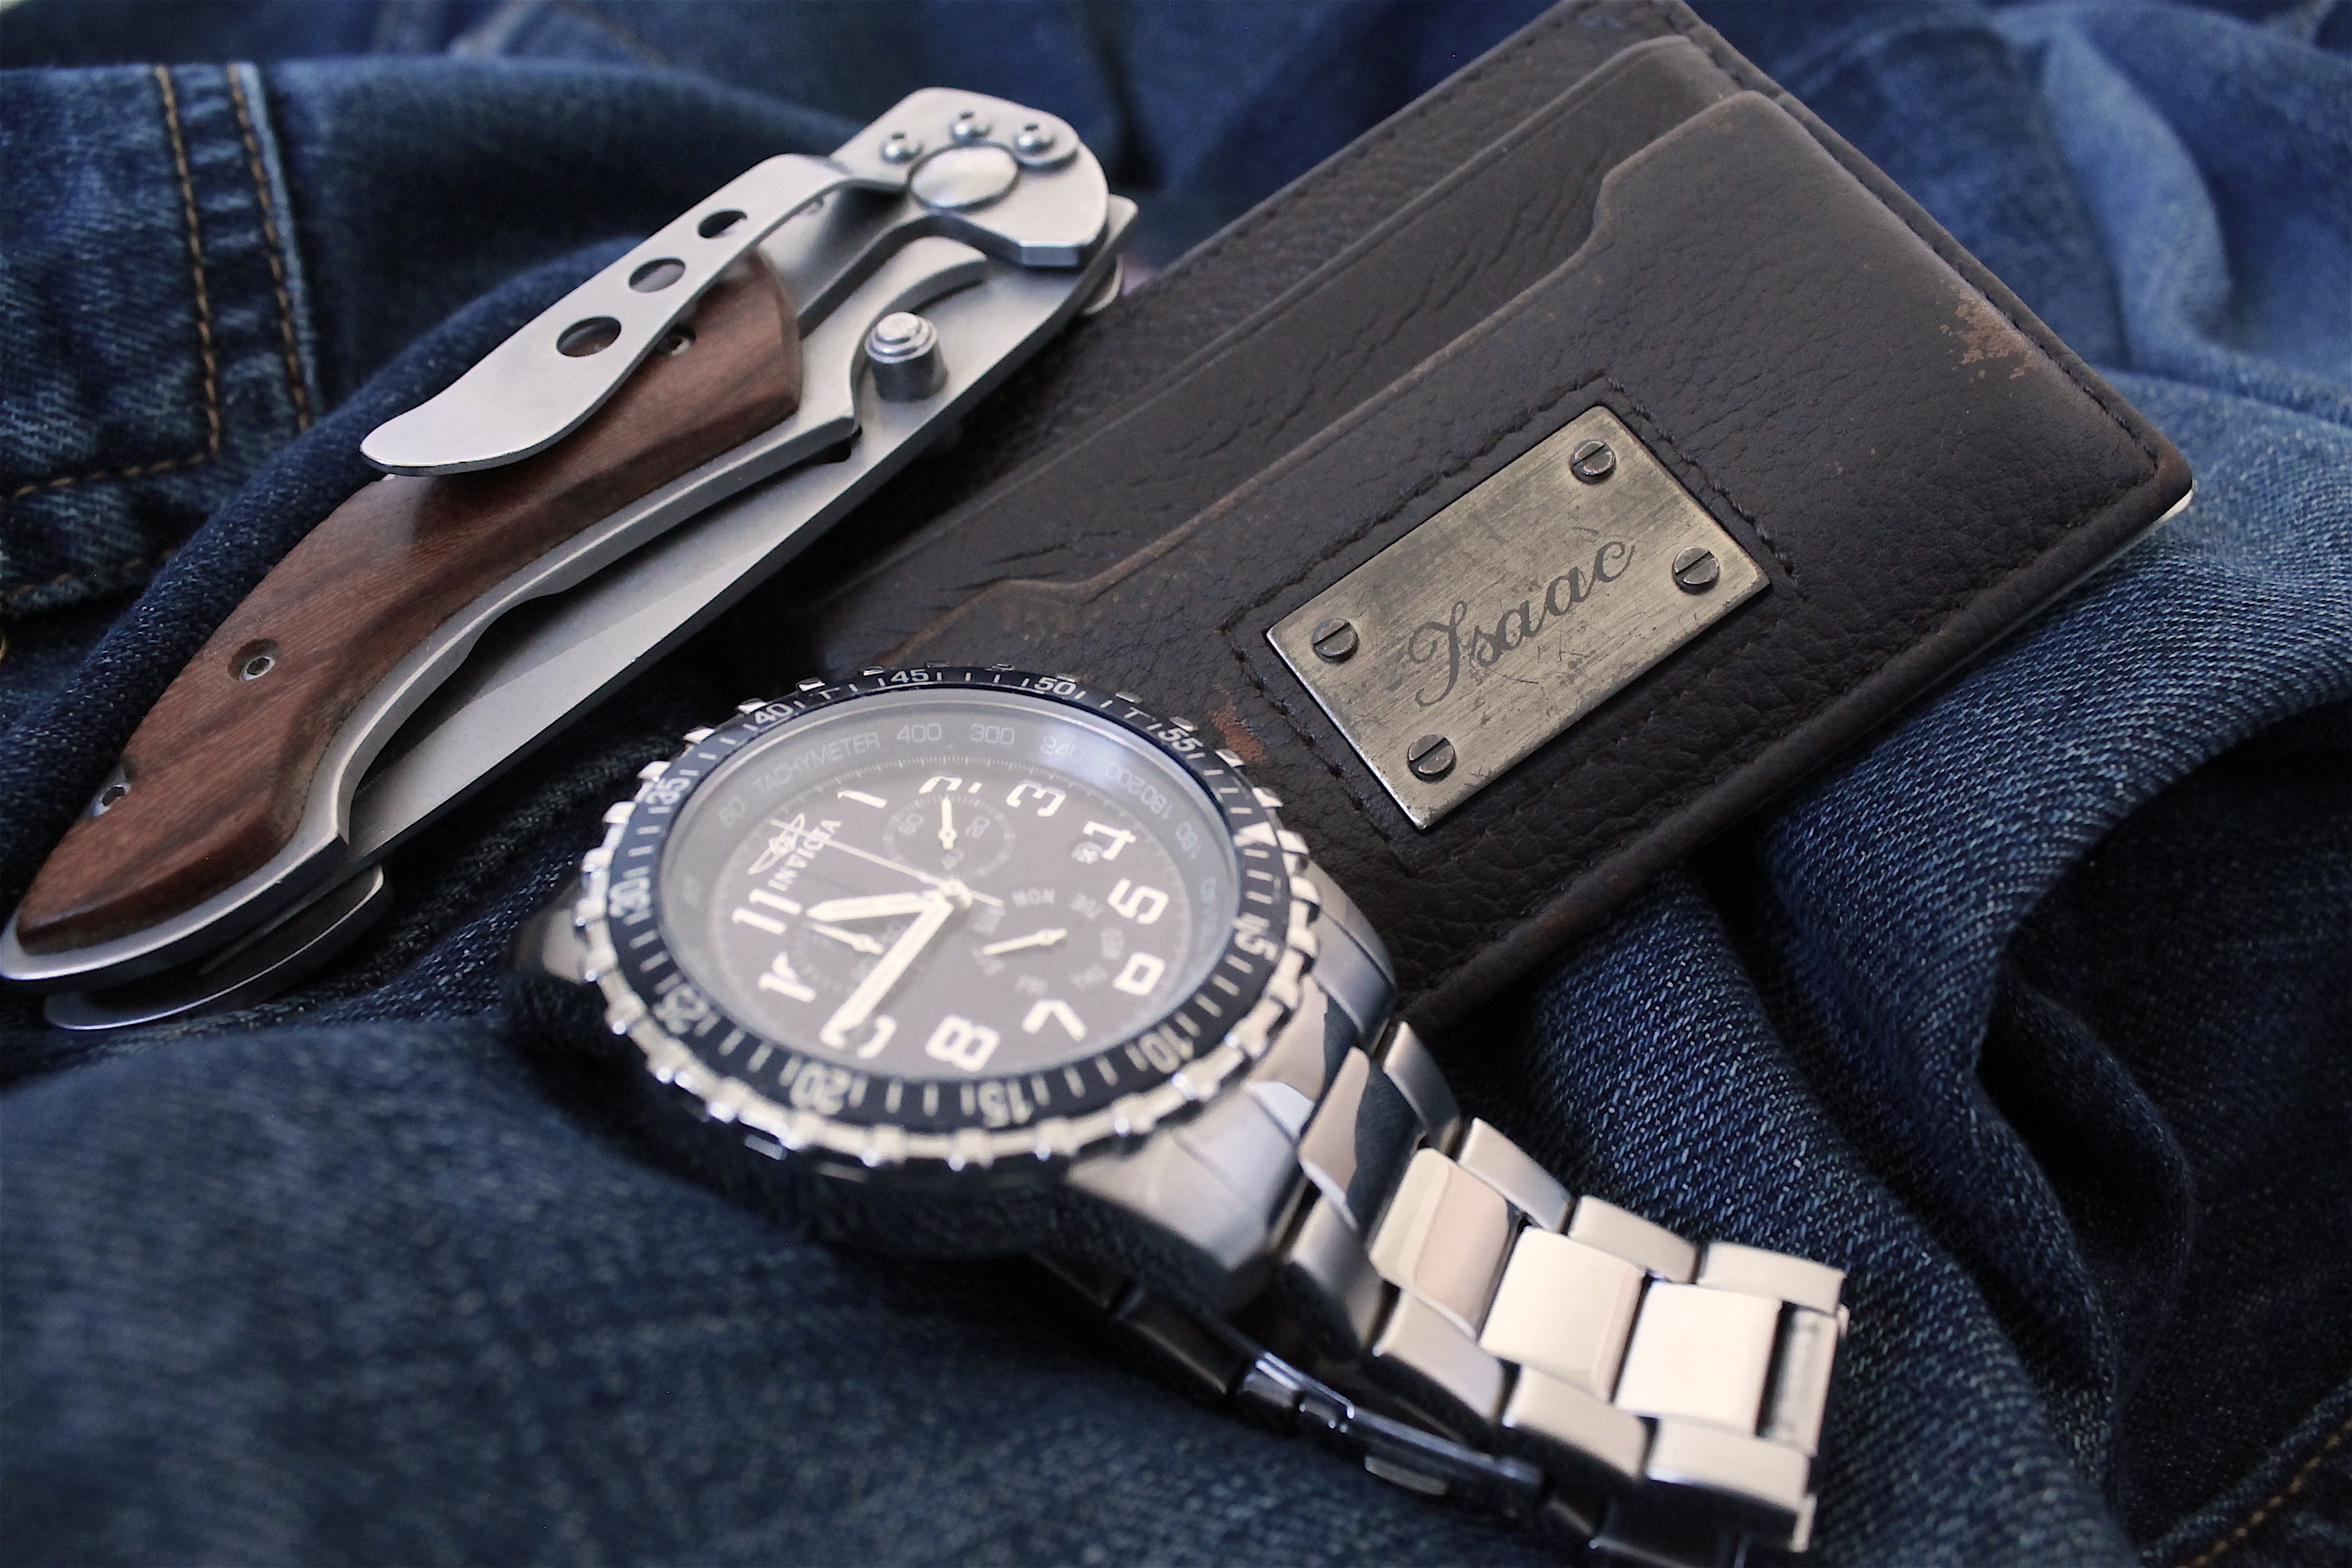
watch, hand, leather, finger, black, strap